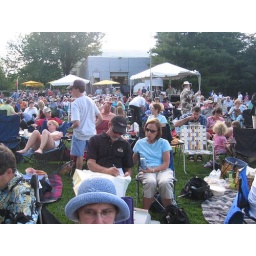
Crowd 2 : my mom is at the bottom of the frame in her cute new hat